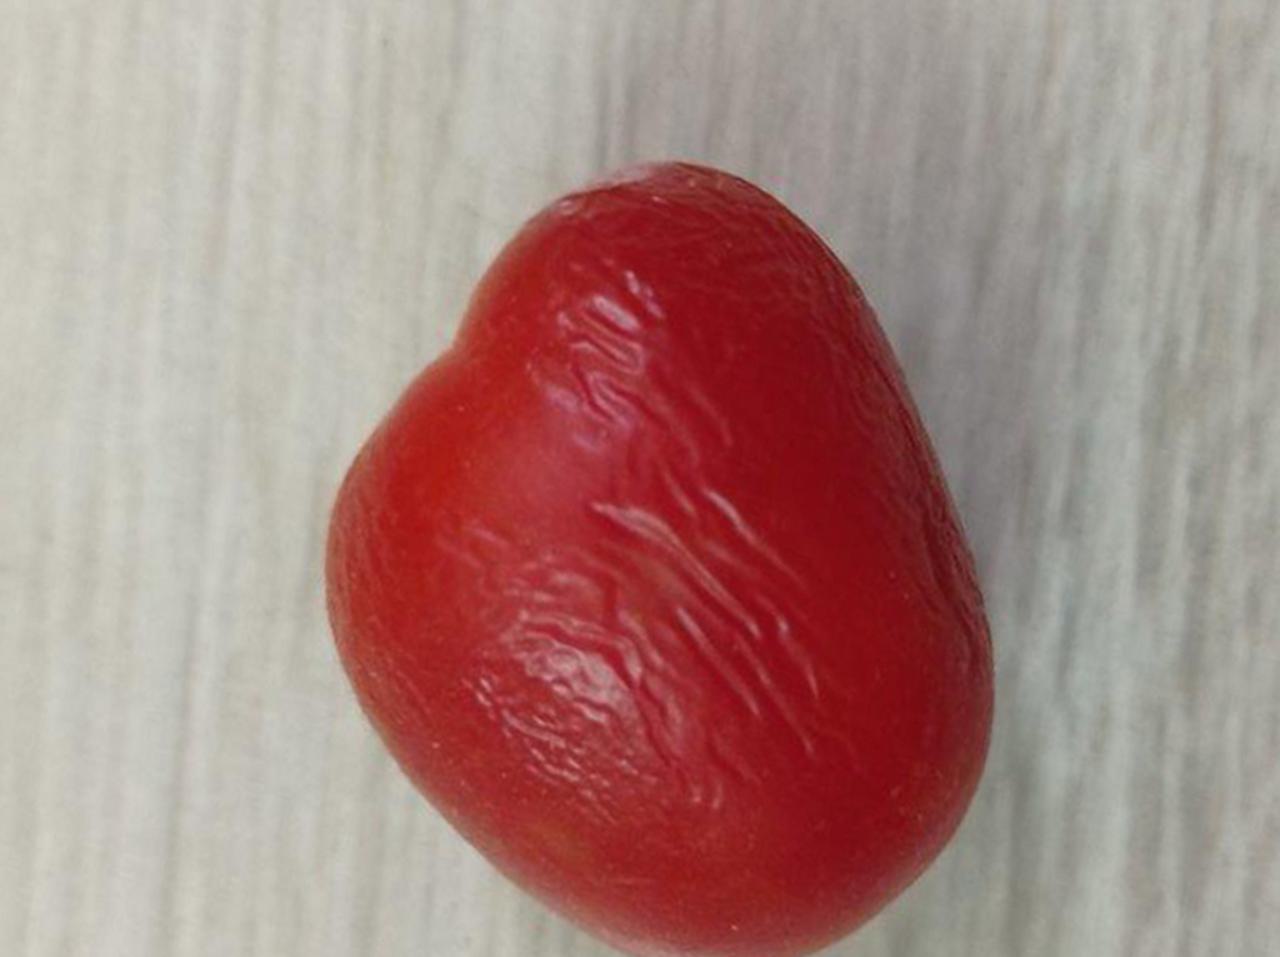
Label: Rotten